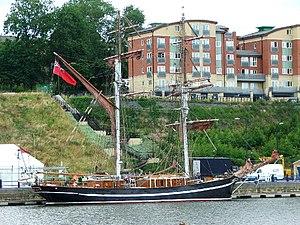
Le Eye of the Wind est un ancien caboteur allemand de 40 m, deux mâts à voiles et coque acier, construit en 1911. Goélette à hunier dans son gréement d'origine, il est transformé en brigantin, son port d'attache actuel est Jersey dans les.